Bothriolepis

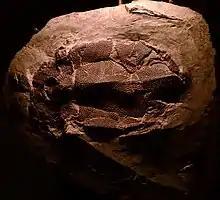
"Bothriolepis canadensis" fossil at Musée des Confluences.

"Bothriolepis" had a slender trunk that was likely covered in soft skin with no scales or markings. The orientation that appears to have been mostly stable for resting was the dorsal surface up, evidenced by the flat surface on the ventral side. The trunk's outline suggests that there may have been a notochord present surrounded by a membranous sheath, however, there is no direct evidence of this since the notochord is made up of soft tissue, which is not typically preserved in the fossil record. Similar to other antiarchs, the thoracic shield of "Bothriolepis" was attached to its heavily armored head. Its box-like body was enclosed in armor plates, providing protection from predators. Attached to the ventral surface of the trunk is a large, thin, circular plate marked by deep-lying lines and superficial ridges. This plate lies just below the opening to the cloaca.